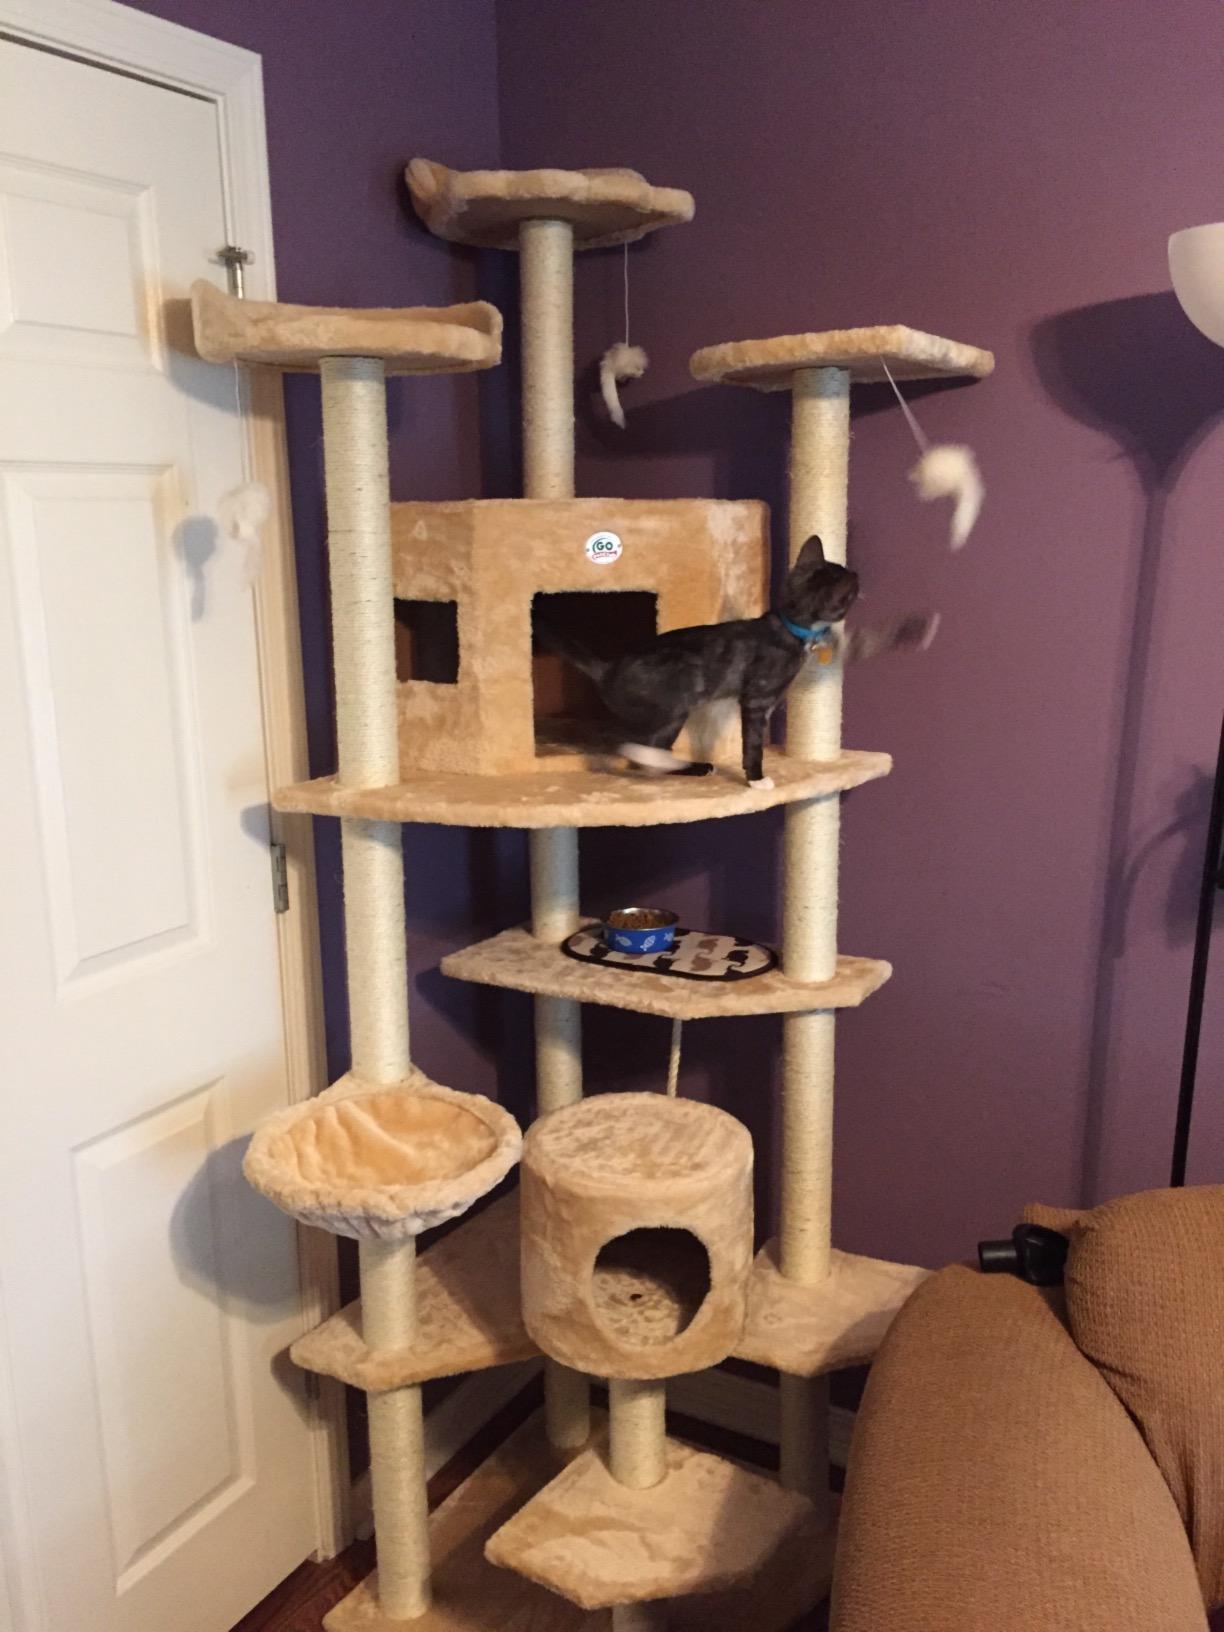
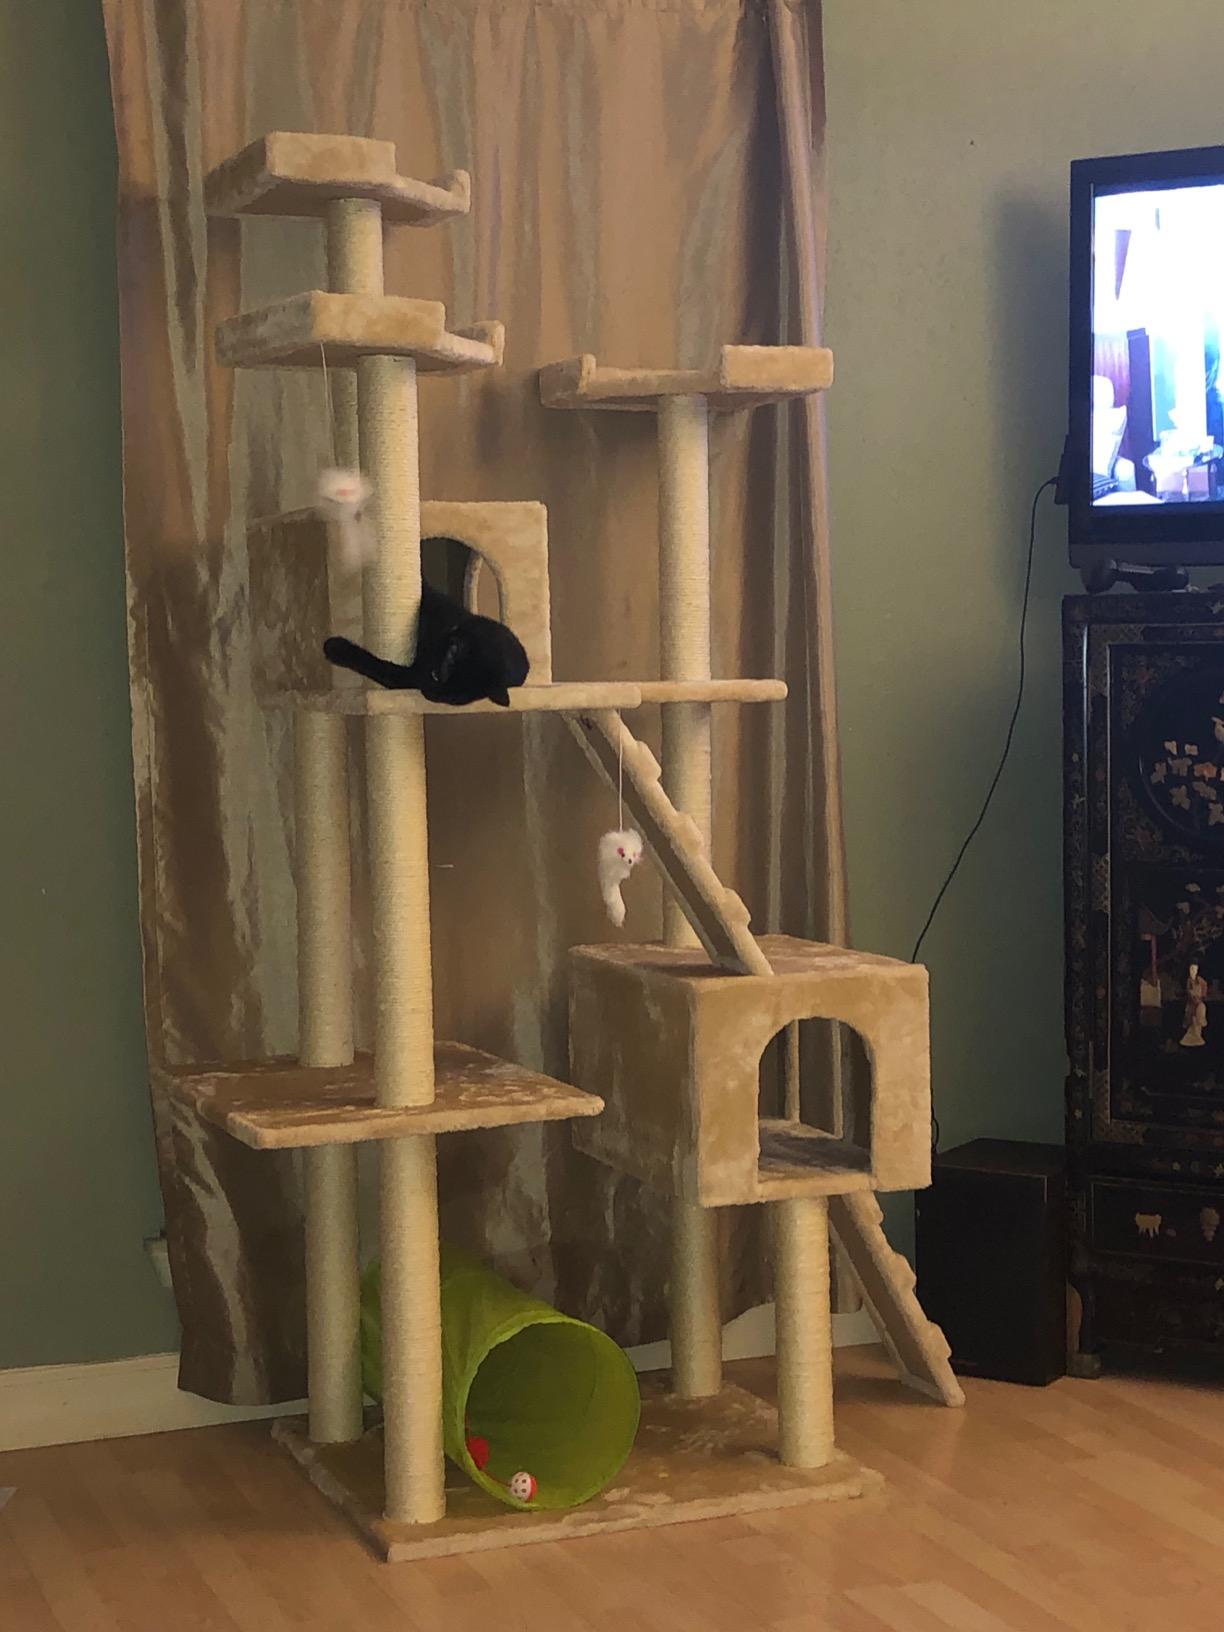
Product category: items_cat tree
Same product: no